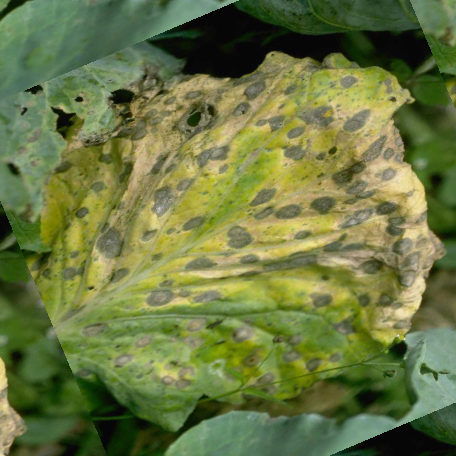
Label: Downy Mildew